Homestead Historic Downtown District

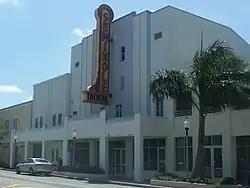
Seminole Theatre

The Homestead Historic Downtown District, is a U.S. Historic District (designated as such on November 19, 2007) located in Homestead, Florida, United States. It is bound by Northwest 4th Street, South Railroad Avenue, Southeast 1st Road and North Krome Drive.